Folk metal

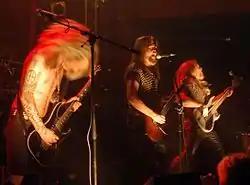
With influences that include Dream Theater, the Faroe Islanders Týr blend progressive metal with folk music.

While Korpiklaani used an assortment of traditional instruments to deliver their folk metal, Finntroll relies on keyboards for Finnish folk melodies played in the humppa style. The keyboards in Finntroll are performed by Henri Sorvali who also performs in Moonsorrow, another folk metal band from Finland that he formed with his cousin Ville Sorvali in 1995. They released two demos, the first in 1997 and another in 1999, before the 2001 debut album "Suden Uni". Moonsorrow blends folk metal with Viking metal by incorporating "Finland's traditional folk music forms into elaborate symphonic arrangements typical of Viking metal outfits such as Bathory and Enslaved." The adoption of folk elements was "becoming all the rage" in Finland by this point and other folk metal bands from Finland that began to emerge in the early 2000s included Cadacross, Ensiferum and later on Turisas and Wintersun. Ensiferum notably found themselves at the top of the Finnish charts with their 2007 single "One More Magic Potion". Finntroll, Korpiklaani, Moonsorrow and Turisas have all experienced chart success in their native Finland as well.